When Did You Start to Stop Seeing Things?

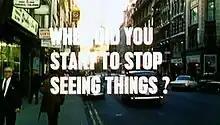

"When Did You Start to Stop Seeing Things?" is the tenth episode of the 1969 ITC British television series "Randall and Hopkirk (Deceased)" starring Mike Pratt, Kenneth Cope and Annette Andre. The episode, directed by Jeremy Summers, was first broadcast on 23 November 1969 on ITV.